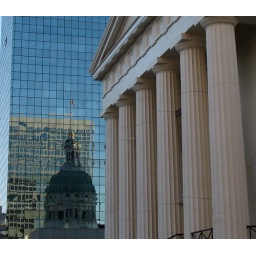
The Old Courthouse with the dome reflected in the glass building next door.